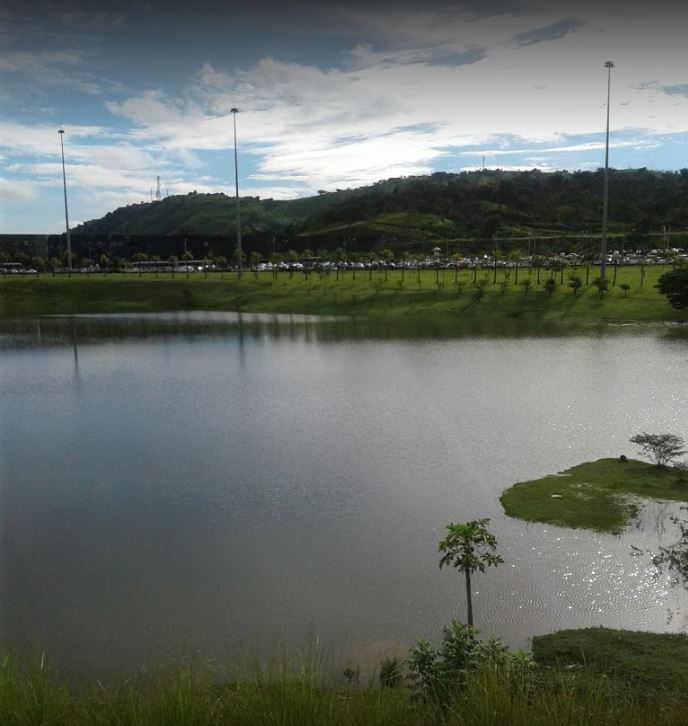
Fire: no
Smoke: no